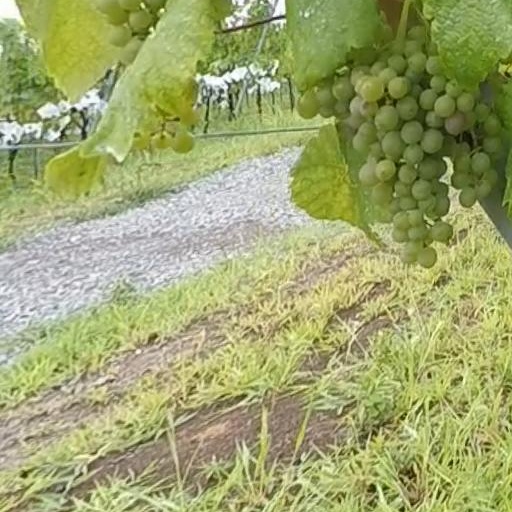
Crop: grape